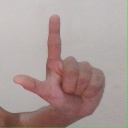
अक्षर: ल